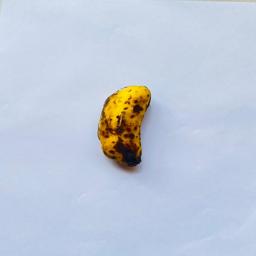
Banana variety: Sabri Kola